Emergency Bandage

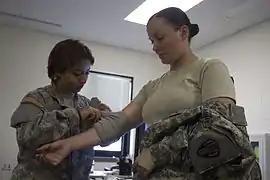
An Israeli bandage being applied

The Emergency Bandage or Israeli bandage is a specially designed, first-aid device that is used to stop bleeding from hemorrhagic wounds caused by traumatic injuries in pre-hospital emergency situations. First used for saving lives during a NATO peacekeeping operation in Bosnia and Herzegovina, the bandage was successfully used during operations Enduring Freedom and Iraqi Freedom. The bandage was nicknamed "Israeli bandage" by American soldiers and has been "the bandage of choice for the US Army and special forces." The Israeli Bandage was included in the first aid kits of emergency personnel and first responders at the 2011 Tucson shooting, and was used to treat some victims of the shooting.